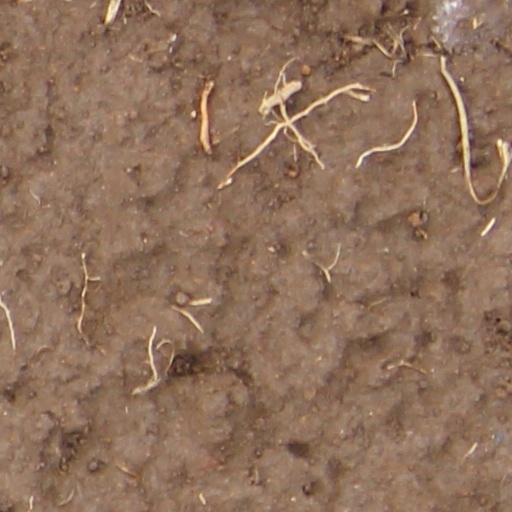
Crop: wheat